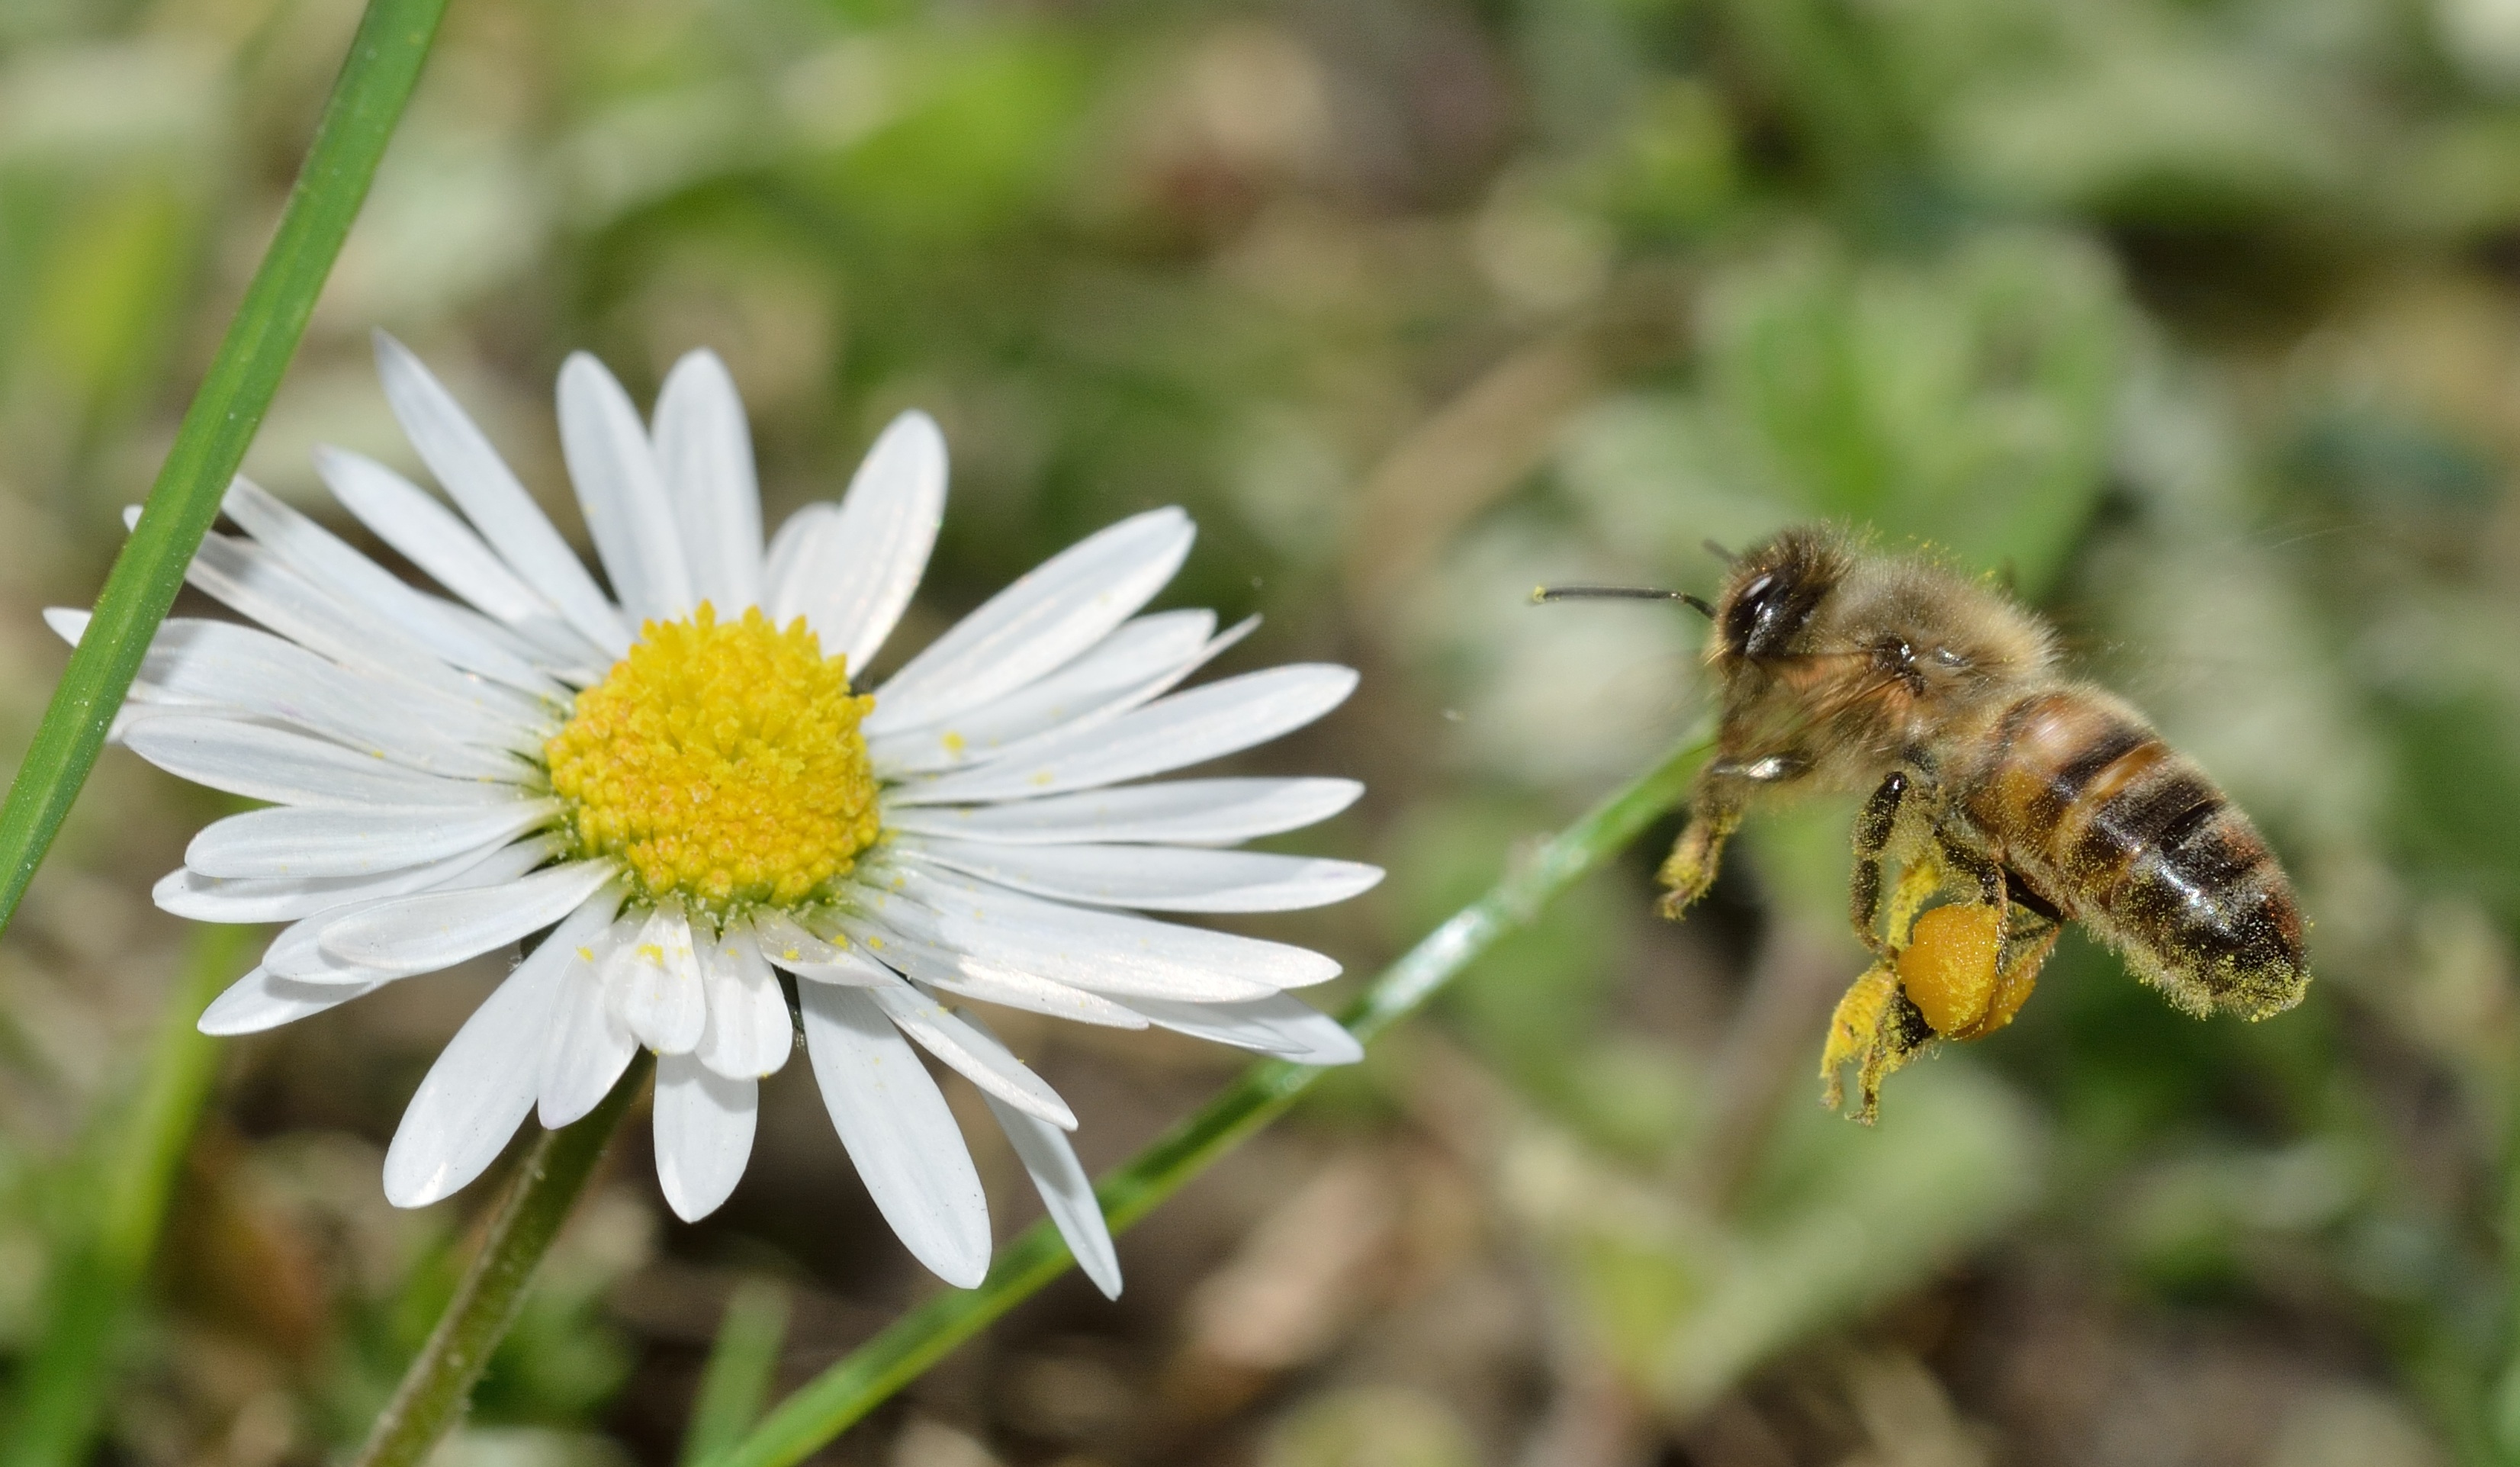
nature, plant, meadow, flower, wildlife, pollen, insect, flight, botany, flora, fauna, invertebrate, wildflower, close up, bee, bumblebee, nectar, apis, macro photography, flowering plant, honey bee, daisy family, pollinator, mellifera, land plant, membrane winged insect